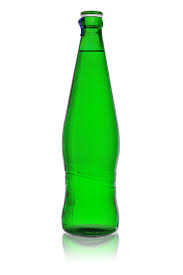
Waste category: glass